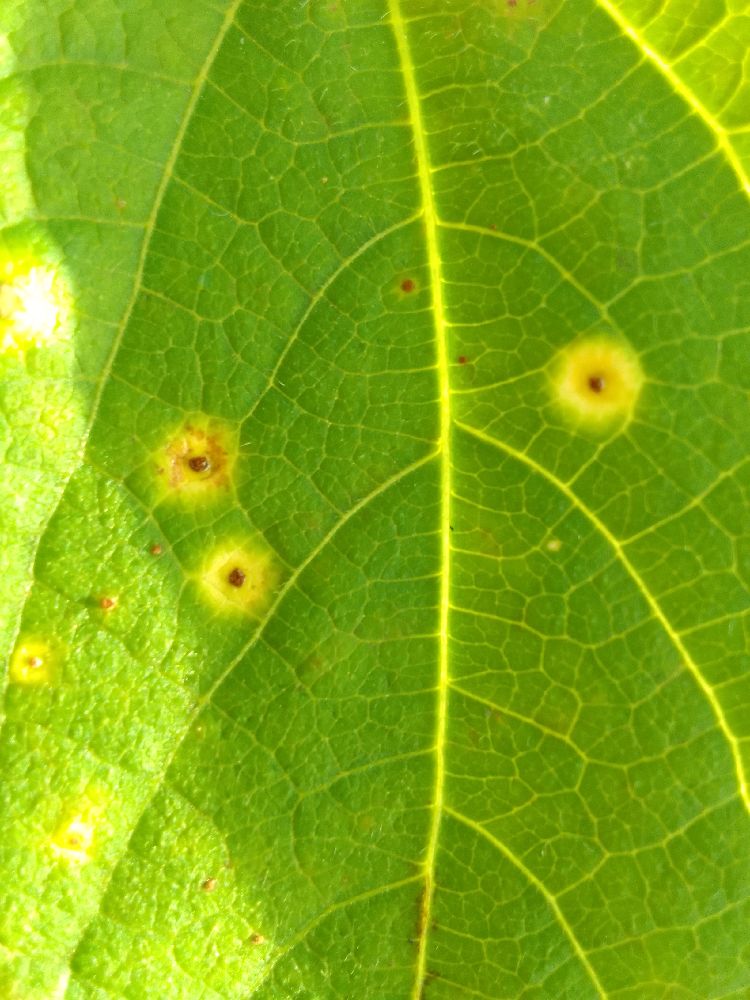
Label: rust